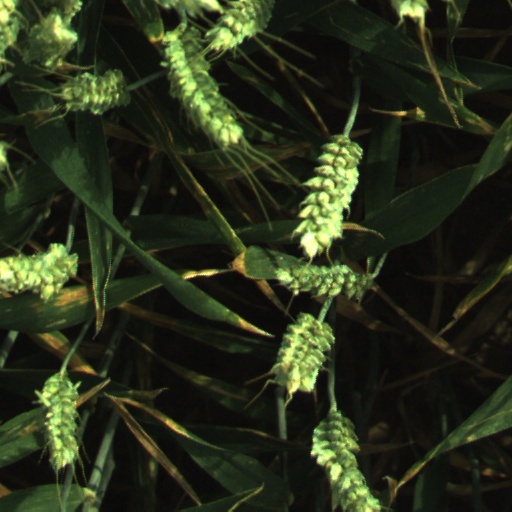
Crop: wheat